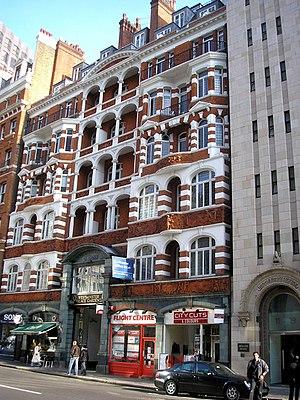
Westminster Palace Gardens est un bloc d'immeuble de style victorien en briques rouges avec des appartements centrés autour d' une cour. Il est situé sur Artillery Row dans la Cité de Westminster, à Londres. Il est répertorié au grade II.